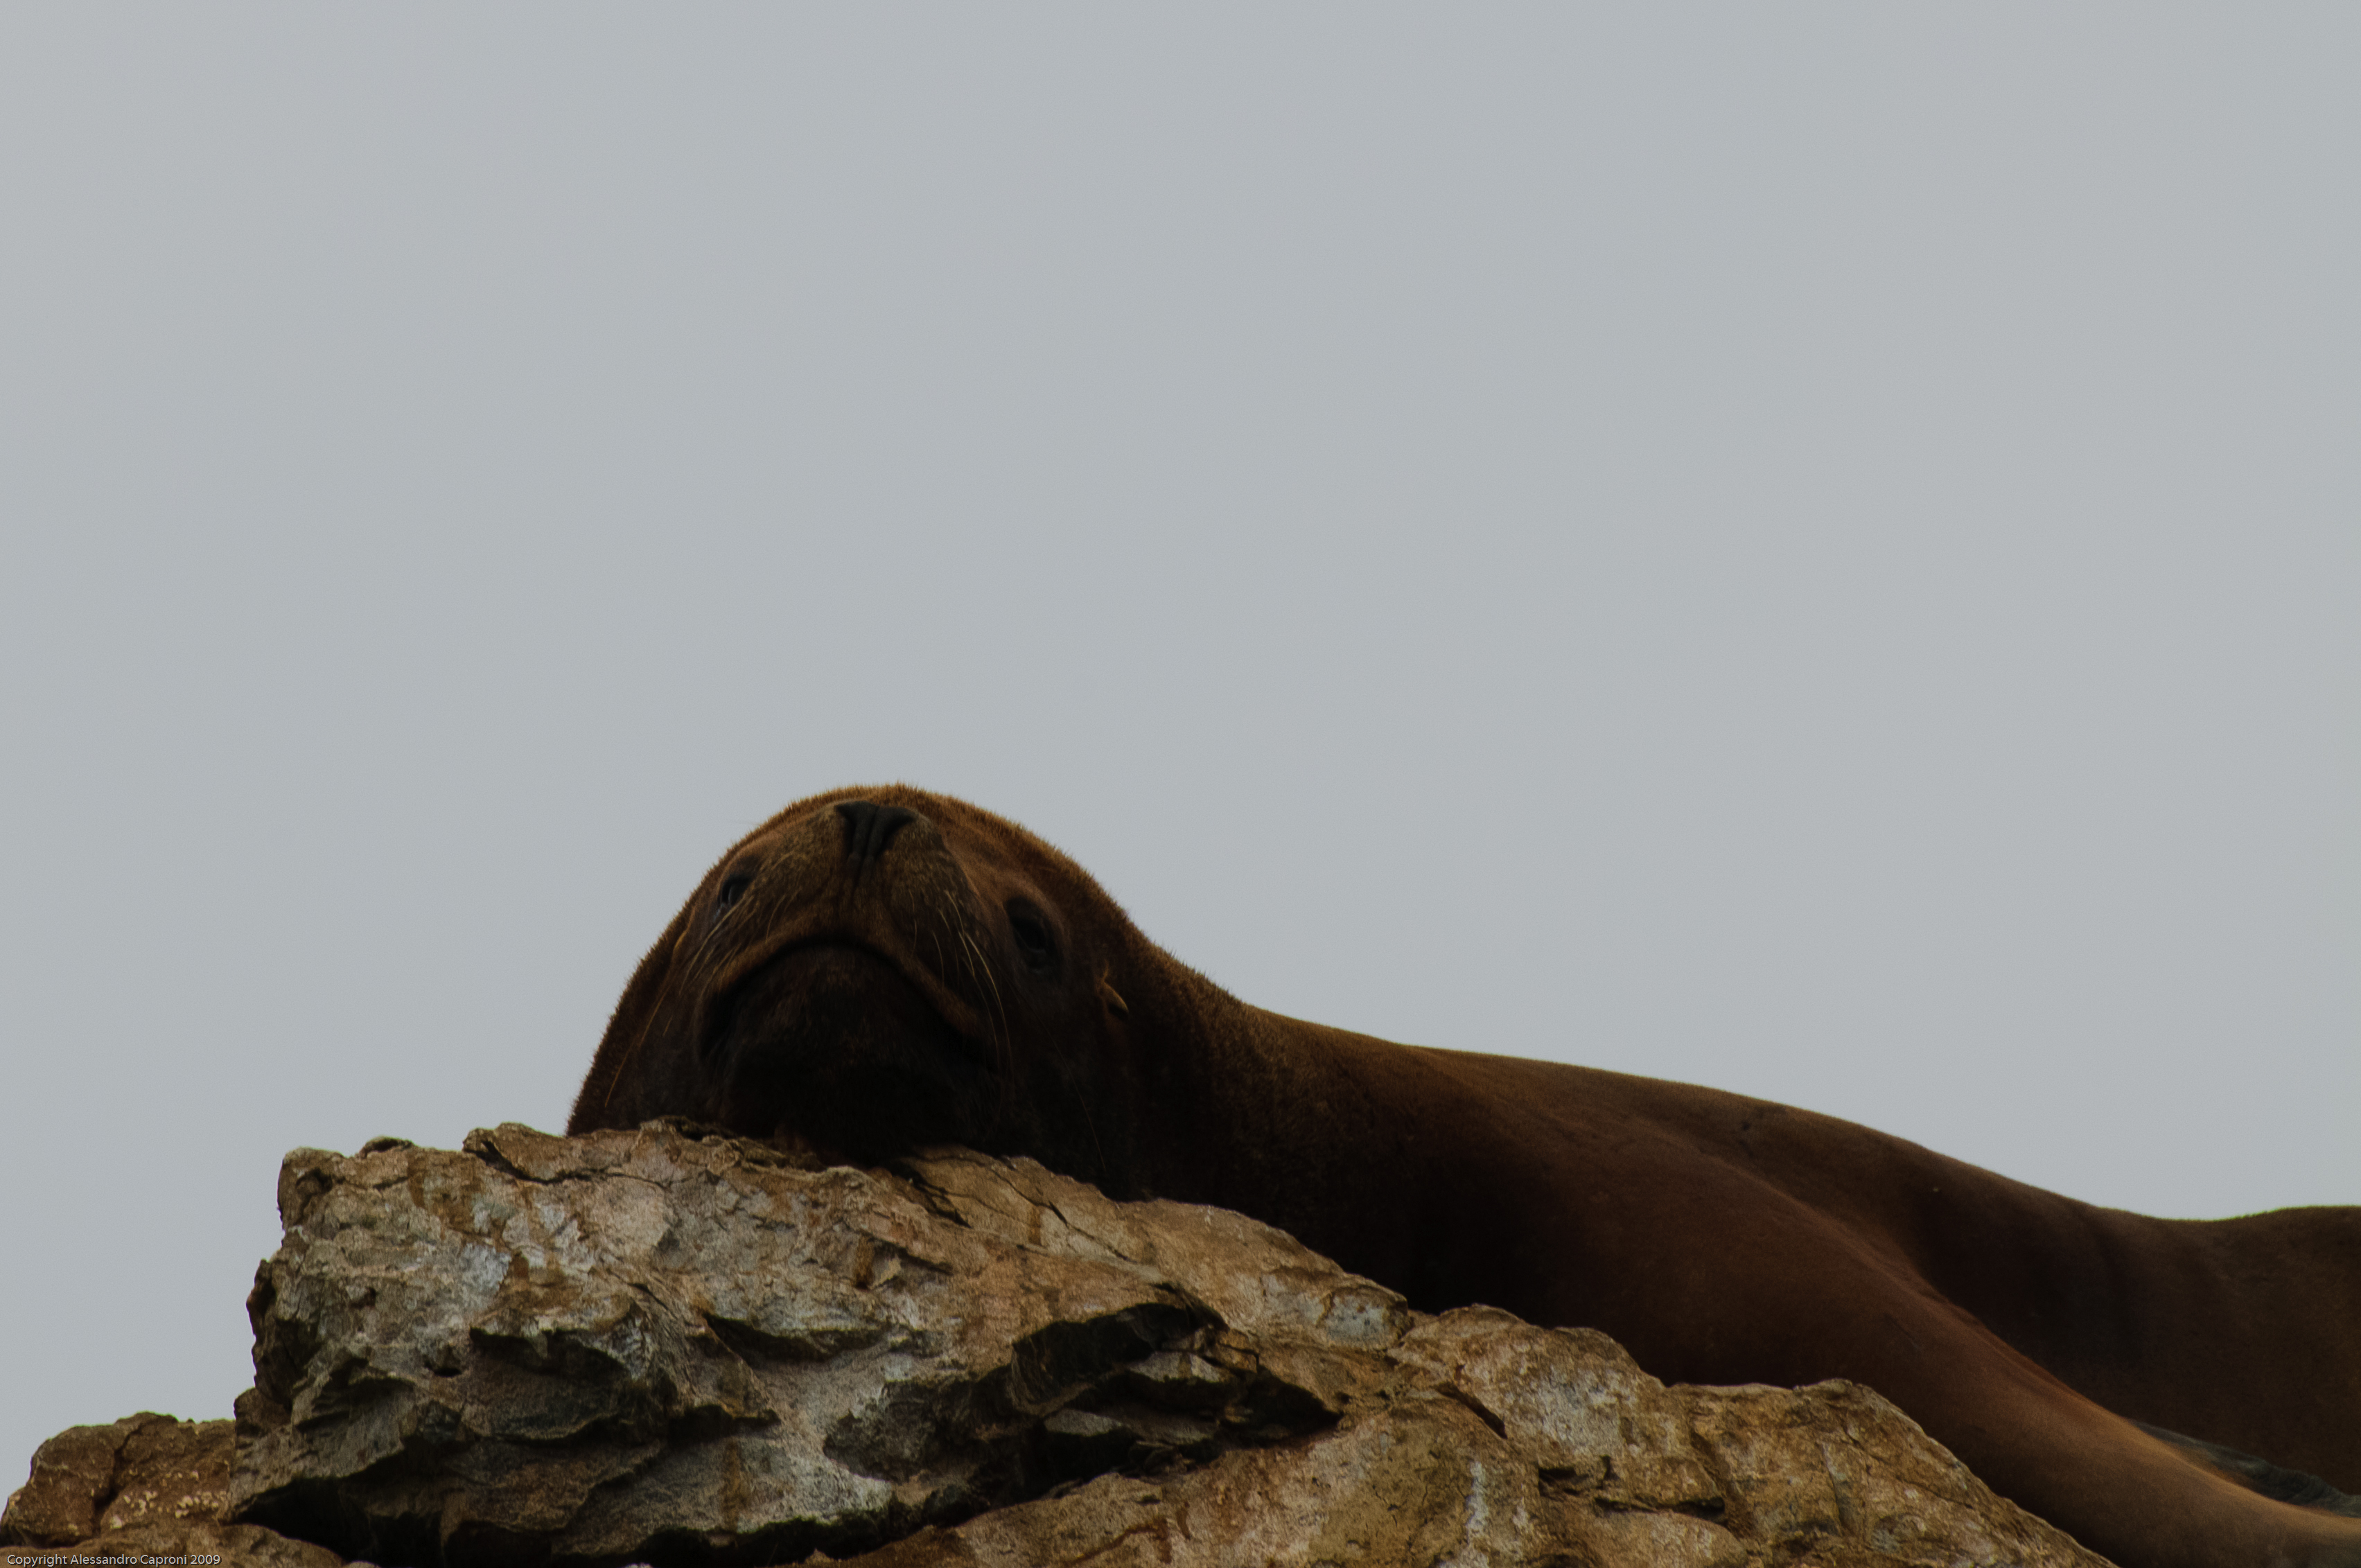
landscape, rock, wood, soil, nikon, terrain, material, chile, geology, laserena, d300, natural environment